Historical Left

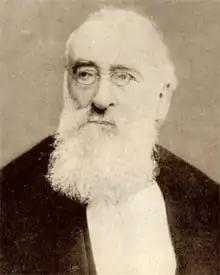
Agostino Depretis

After the death of Rattazzi in 1873, Depretis took over the leadership of the Left. In 1862, Depretis was briefly Minister of Public Works in a government led by Rattazzi with both Left and Right ministers. He justified the agreement with the Right by stating the following: We cannot allow that majorities must remain unchangeable [...]. Ideas grow up with actions, and like science advance and the world moves, so parties are transforming. They also undergo the law of motion, the occurrence of transformations.